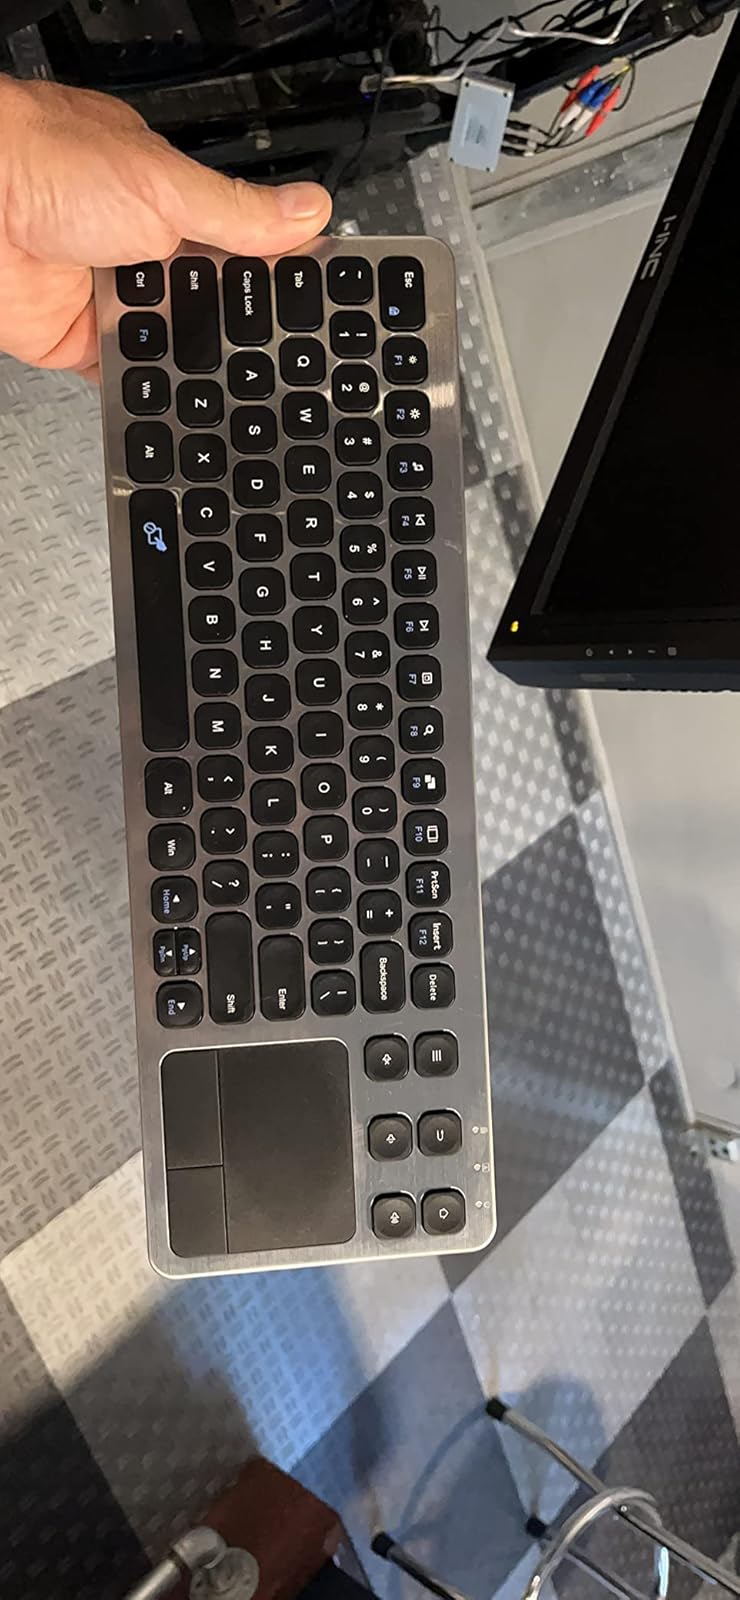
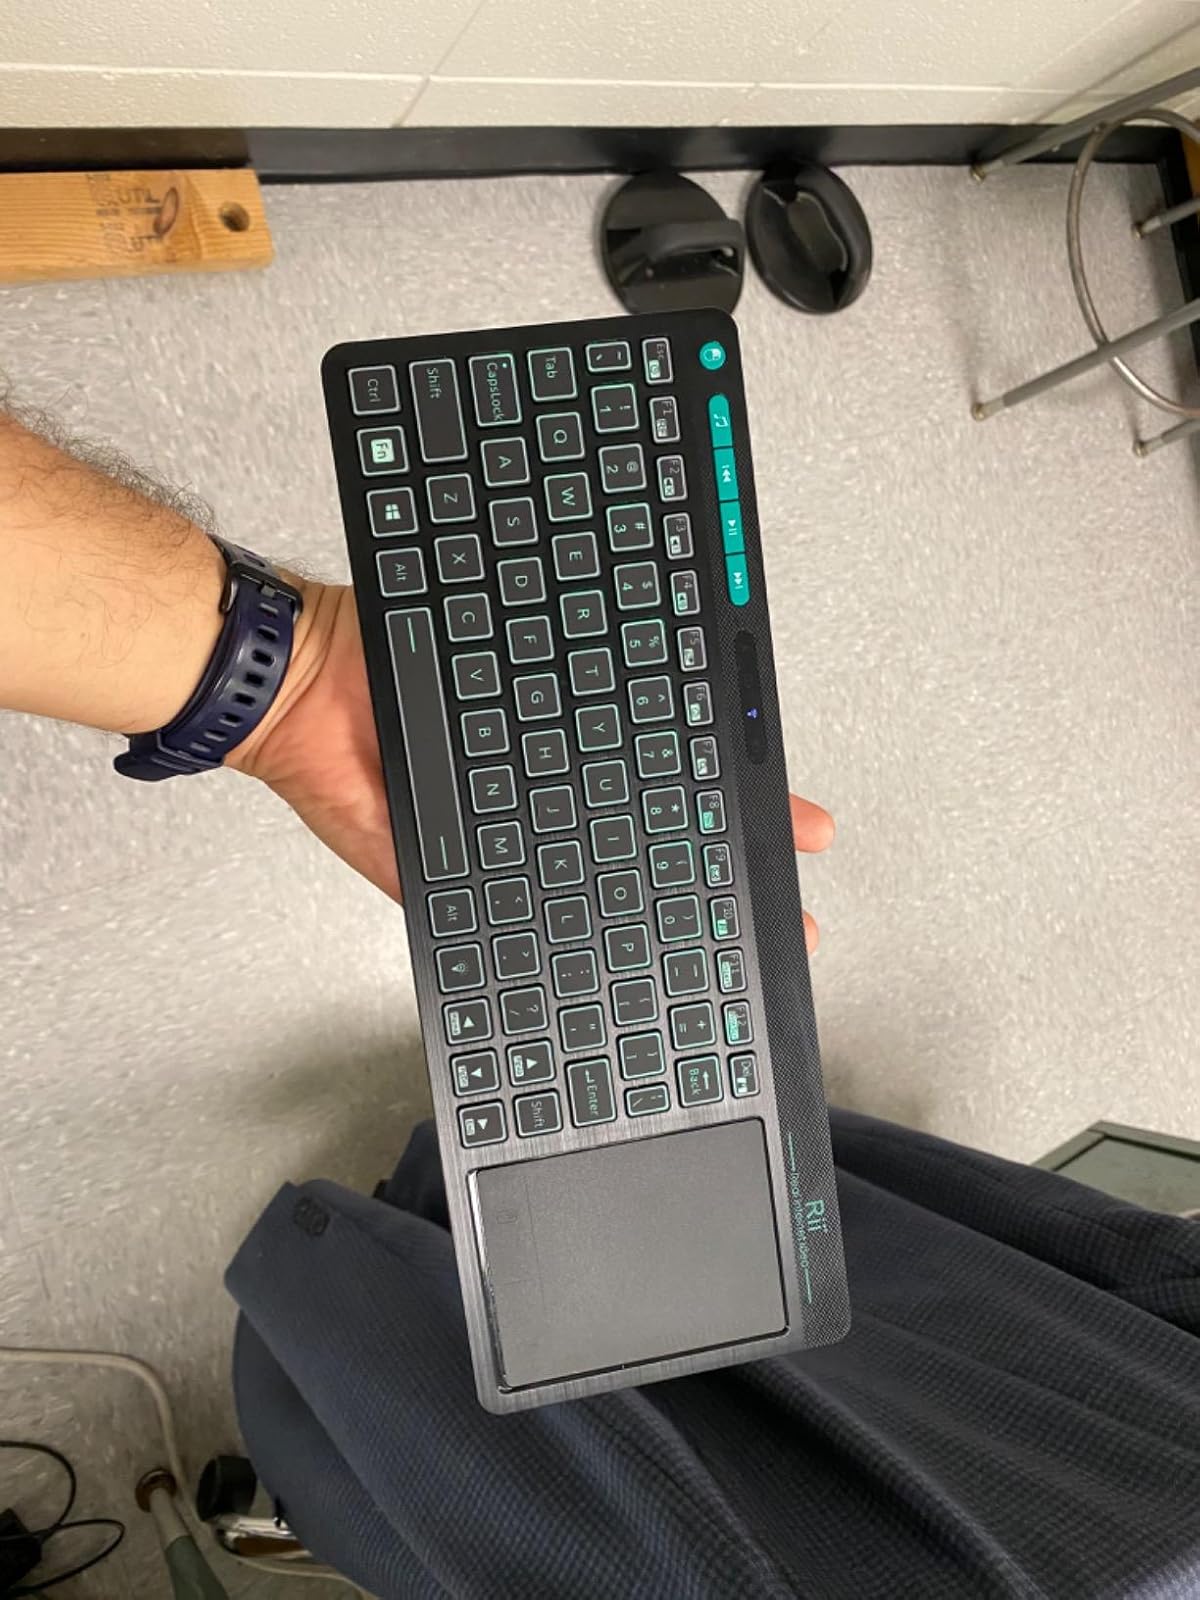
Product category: keyboard
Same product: no